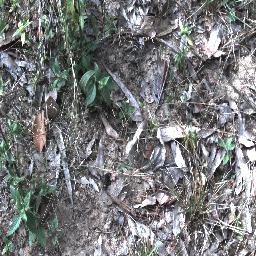
Label: negative